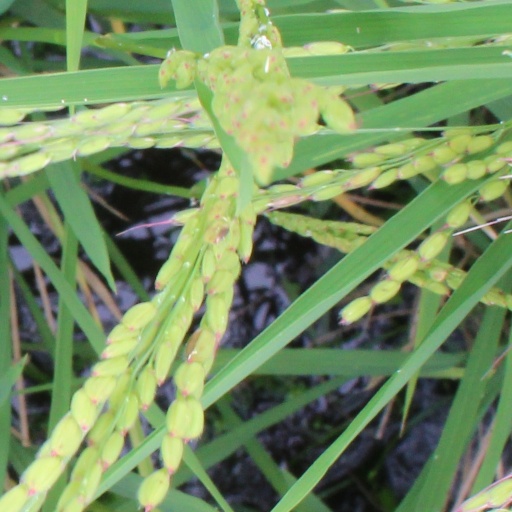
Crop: rice